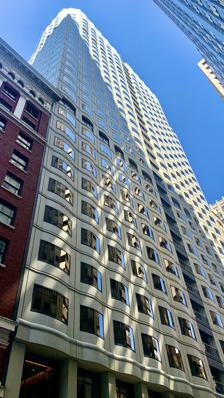
Building: 101 Montgomery
Country: United States of America
Year built: 1984
Office in California, United States 101 Montgomery In May 2021 Location within San Francisco Show map of San Francisco 101 Montgomery (California) Show map of California 101 Montgomery (the United States) Show map of the United States General information Status Completed Type Office Location 101 Montgomery Street San Francisco , California , United States Coordinates 37°47′25″N 122°24′09″W / 37.7904°N 122.4024°W / 37.7904; -122.4024 Opening 1984 Height Roof 404 ft (123 m) Technical details Floor count 28 Design and construction Developer Cahill Contractors 101 Montgomery (also known as The Schwab Building ) is a high-rise office building located in San Francisco , California . The building rises 404 feet (123 m) in the northern region of San Francisco's Financial District . It contains 28 floors, and was completed in 1984. 101 Montgomery is currently tied with Embarcadero West as the 39th-tallest building in the city. The building's developer was Cahill Contractors . The building has earlier served as the headquarters of Charles Schwab & Company . Flexible office space is opening in 2025 See also List of tallest buildings in San Francisco External links Wikimedia Commons has media related to 101 Montgomery Street . 101 Montgomery on Emporis [usurped] 101 Montgomery on SkyscraperPage v t e Financial District, San Francisco Buildings and business 44 Montgomery 45 Fremont Street 50 Beale Street 50 California Street 88 Kearny Street 100 First Plaza 100 Montgomery Street 100 Pine Center 101 California Street 101 Montgomery 150 California Street 225 Bush Street 301 Howard Street 333 Bush Street 333 Market Street 345 California Center 388 Market Street 425 California Street 425 Market Street 456 Montgomery Plaza 505 Montgomery Street 555 California Street 580 California Street 595 Market Street 601 California Street 650 California Street Bank of California Building Bank of Italy Building Central Plaza Central Tower Commercial Union Assurance Building Embarcadero Center Embarcadero West First Market Tower Flatiron Building Four Embarcadero Center Hallidie Building Hobart Building Humboldt Bank Building Hunter-Dulin Building The Infinity JPMorgan Chase Building KPMG Building Market Center McKesson Plaza Mills Building and Tower Mutual Savings Bank Building One Bush Plaza One California One Embarcadero Center One Front Street One Maritime Plaza One Market Plaza One Montgomery Tower One Sansome Street Pacific Gas & Electric Building Phelan Building Russ Building San Francisco Ferry Building Shell Building Stevenson Place Three Embarcadero Center Transamerica Pyramid Two Embarcadero Center Businesses Hilton InterContinental Le Méridien Park Central Hotel Punch Line Ritz-Carlton Club and Residences Tadich Grill Diplomatic missions Taipei Economic and Cultural Office in San Francisco Education Academy of Art University Golden Gate University Geography Belden Place Embarcadero Plaza Kearny Street Montgomery Street New Montgomery Street Public art Admission Day Monument Lotta's Fountain Mechanics Monument Vaillancourt Fountain Transportation Embarcadero station F Market & Wharves Montgomery Street station Category Commons v t e Tallest buildings in San Francisco Skyscrapers over 500 feet (150 m) Salesforce Tower Transamerica Pyramid 181 Fremont 555 California Street 345 California Center Millennium Tower One Rincon Hill The Avery Park Tower at Transbay Salesforce West 101 California Street 575 Market Street Four Embarcadero Center One Embarcadero Center 44 Montgomery One Market Plaza Spear Tower One Sansome Street The Harrison One Front Street First Market Tower McKesson Plaza 425 Market Street 706 Mission Street One Montgomery Tower Highrises over 400 feet (120 m) 333 Bush Street Hilton San Francisco Union Square Tower I Pacific Gas & Electric Building 50 California Street 555 Mission Street St. Regis Museum Tower 100 Pine Center 45 Fremont Street 333 Market Street 650 California Street 100 First Plaza 340 Fremont Street 399 Fremont Street 500 Folsom One California San Francisco Marriott Marquis Russ Building 140 New Montgomery Jasper MIRA The Infinity II JPMorgan Chase Building The Paramount Providian Financial Building Three Embarcadero Center Two Embarcadero Center Salesforce East 595 Market Street 123 Mission Street 101 Montgomery Embarcadero West 100 Van Ness Avenue LUMINA Fifteen Fifty Highrises over 300 feet (91 m) One Maritime Plaza Four Seasons Hotel 415 Natoma Street Westin St. Francis 33 Tehama Street 456 Montgomery Plaza 535 Mission Street Shell Building Park Central Hotel San Francisco 222 Second Street 199 Fremont Street One Market Plaza Steuart Tower Hilton San Francisco Financial District 425 California Street 100 Montgomery Street Grand Hyatt San Francisco Fox Plaza 101 Second Street NEMA 580 California Street 601 California Street The Infinity I Hilton San Francisco Union Square Tower II 450 Sutter Street InterContinental San Francisco Stevenson Place BridgeView 150 California Street 225 Bush Street 505 Montgomery Street Blue Shield of California Building Fairmont San Francisco 180 Montgomery Street KPMG Building Central Plaza The Summit W San Francisco 353 Sacramento Street 555 Market Street Bank of California Building Phillip Burton Federal Building Ritz-Carlton Club and Residences San Francisco Marriott Union Square 88 Kearny Street 388 Market Street Commercial Union Assurance Building Hunter-Dulin Building One Bush Plaza McAllister Tower Apartments 301 Howard Street Mark Hopkins Hotel Mills Tower Central Tower Solaire Under construction Oceanwide Center I & II Planned and proposed Palace Hotel Residential Tower Treasure Island development 5M Project 524 Howard Street See also: San Francisco Designated Landmarks , Buildings and structures in San Francisco This article about a building or structure in San Francisco is a stub . You can help Wikipedia by expanding it . v t e ^ "101 Montgomery Street, San Francisco – Office Space Union Square" . OfficeSearch .